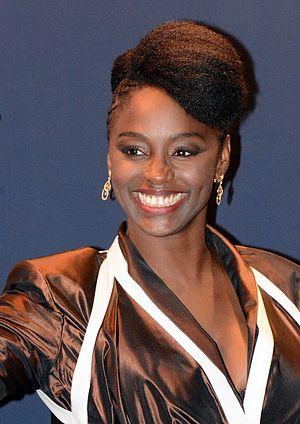
Aïssa Maïga à la cérémonie des César